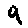
Label: 9